Buda Chronicle

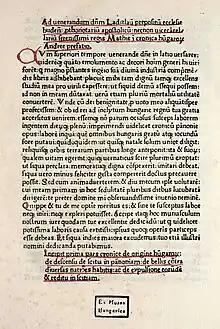
The chronicle's dedication to Chief Justice Ladislaus Karai, the preface of that original edition which stored in the National Széchényi Library in Hungary.

András Hess dedicated his chronicle to Ladislaus Karai, chief justice of the court, who had invited him to Hungary and supported his publishing house financially, providing accommodation and workshop to Hess. Initially, Archbishop John Vitéz, who by then had fallen from favor and died, is also cited as patron of the printing. According to assumptions, Hess would have originally dedicated the work to Vitéz, but due to the changing political situation, he was forced to modify this. Due to the smaller font size, it is plausible that this part of dedication was completed last beside the colophon.